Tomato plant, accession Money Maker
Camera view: bottom (45 deg); turntable rotation: 90 degrees
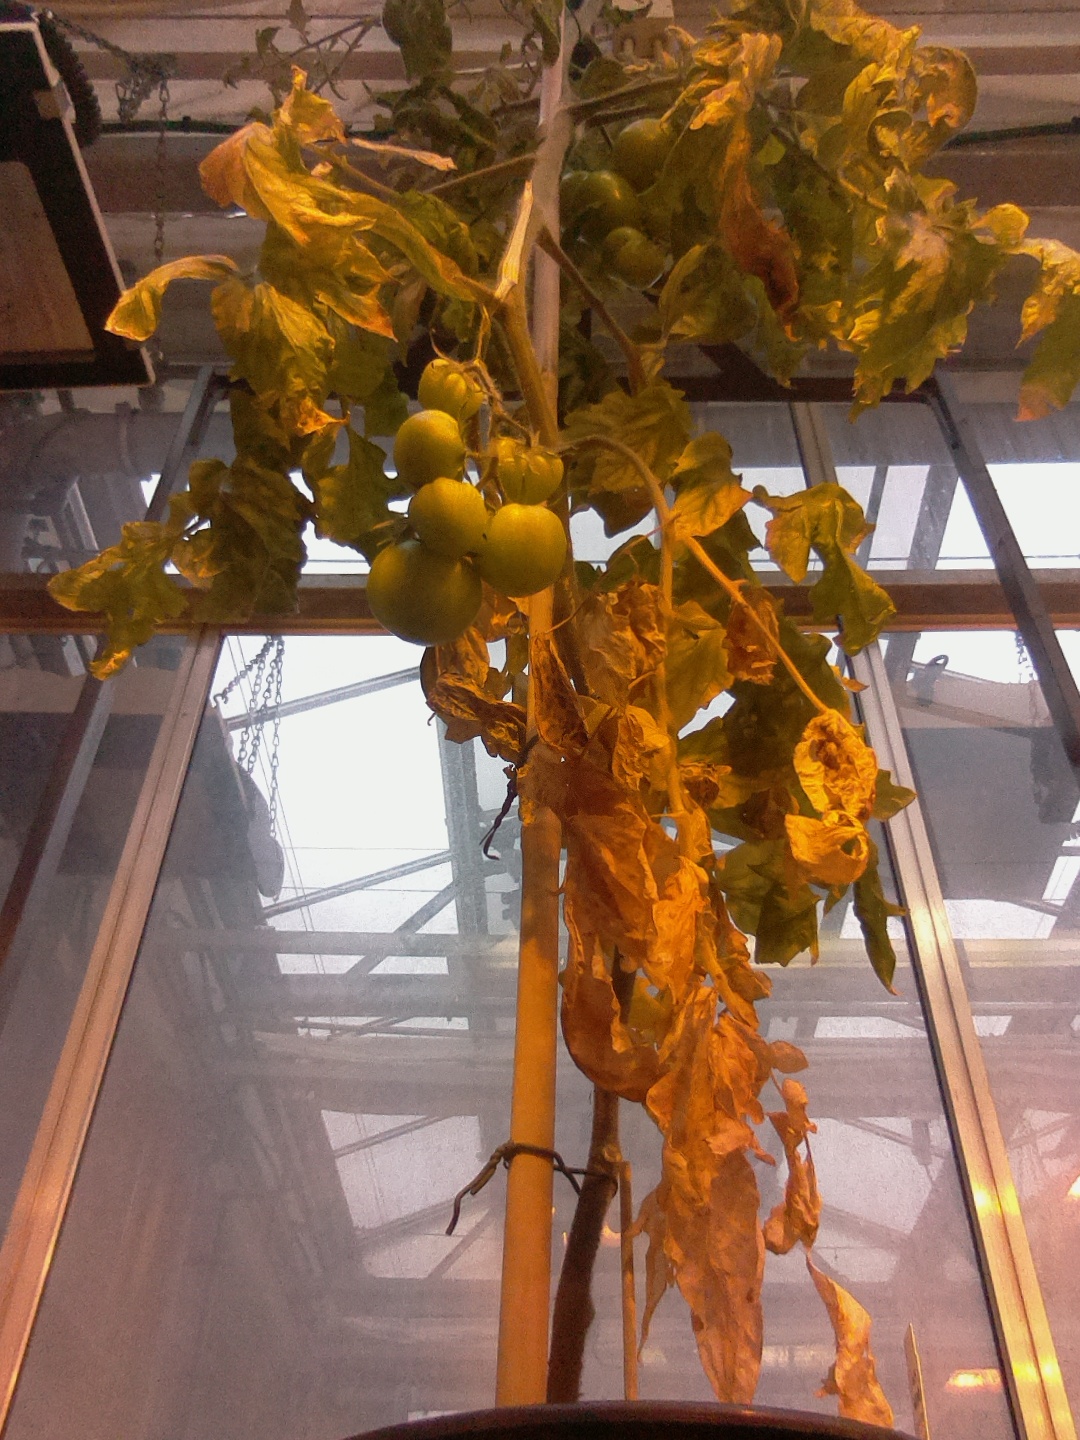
BBCH growth stage 79: 90% -100% of final fruit size